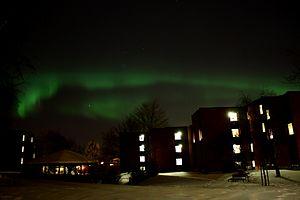
Le centre des œuvres universitaires de Trondheim ou SiT est une organisation responsable de l'accueil des étudiants internationaux, du logement pour étudiants, de la restauration universitaire, de la gestion d'un service de garde collectif, de services de santé et d'activités culturelles. Elle a pour public les 36 000 étudiants de l’ Université norvégienne des sciences et de la technologie et des quelques établissements privés de la ville de Trondheim. Certains de ses services sont également accessibles à tous, alors que d'autres sont réservés aux étudiants, c'est le cas du logement en résidence universitaire. Ces dernières forment de véritables petits villages étudiants. Les plus connus sont ceux de Moholt et Steinan, ils sont aussi les seuls à proposer des logements meublés.